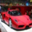
Label: automobile